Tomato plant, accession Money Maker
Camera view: bottom (45 deg); turntable rotation: 240 degrees
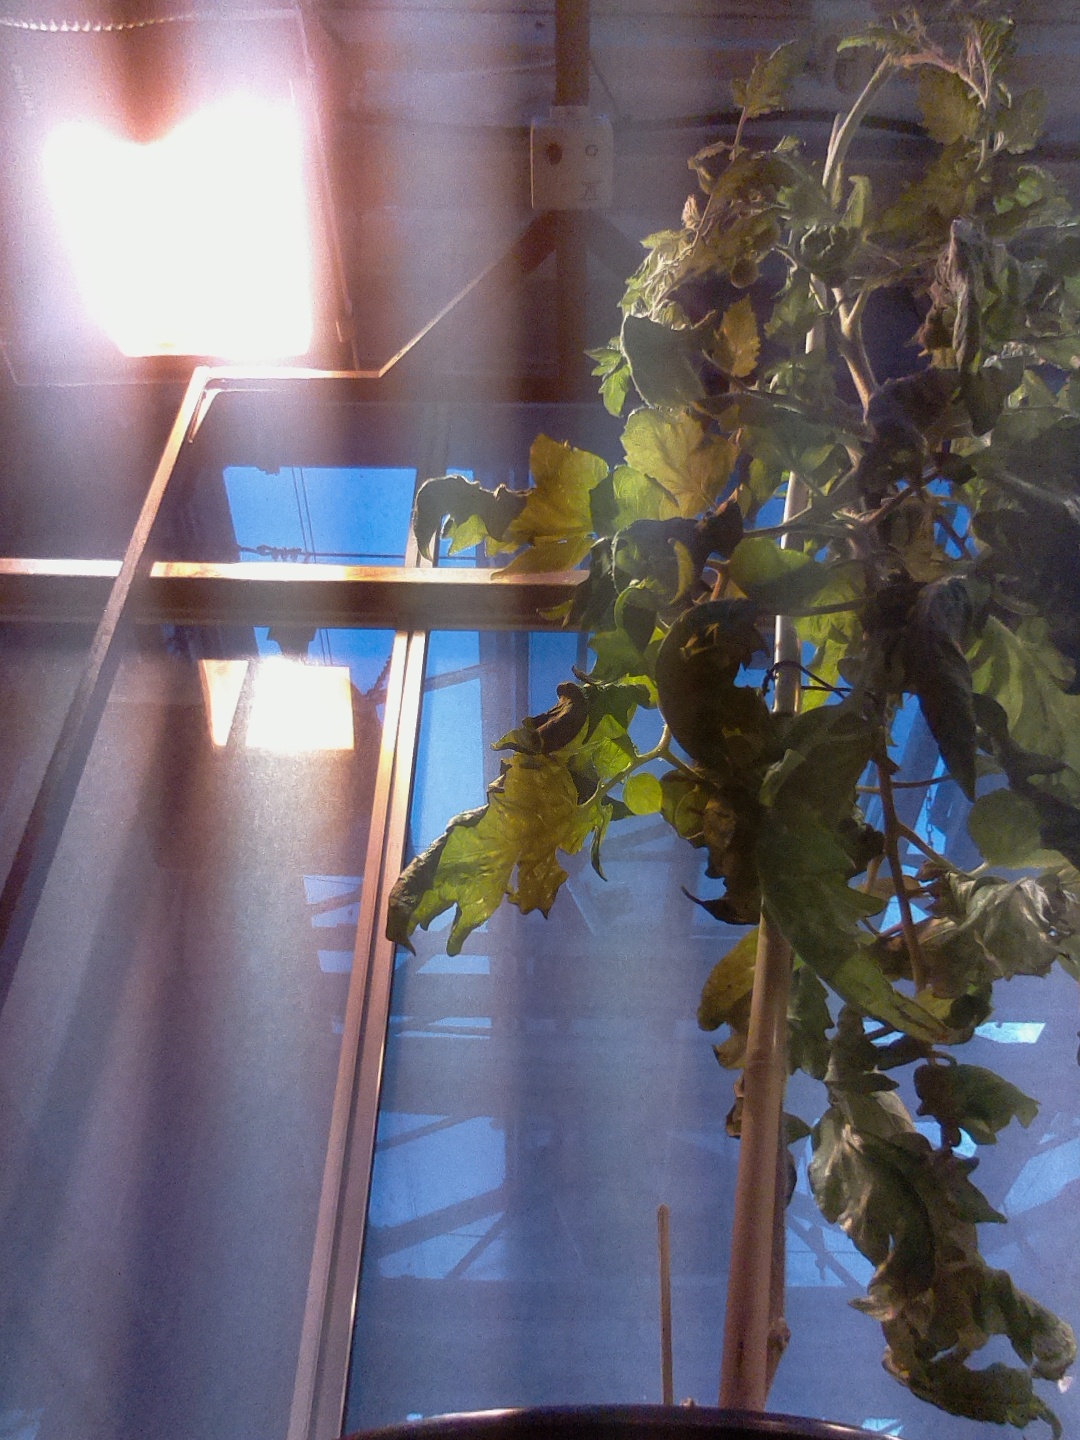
BBCH growth stage 76: 60%-70% of final fruit size